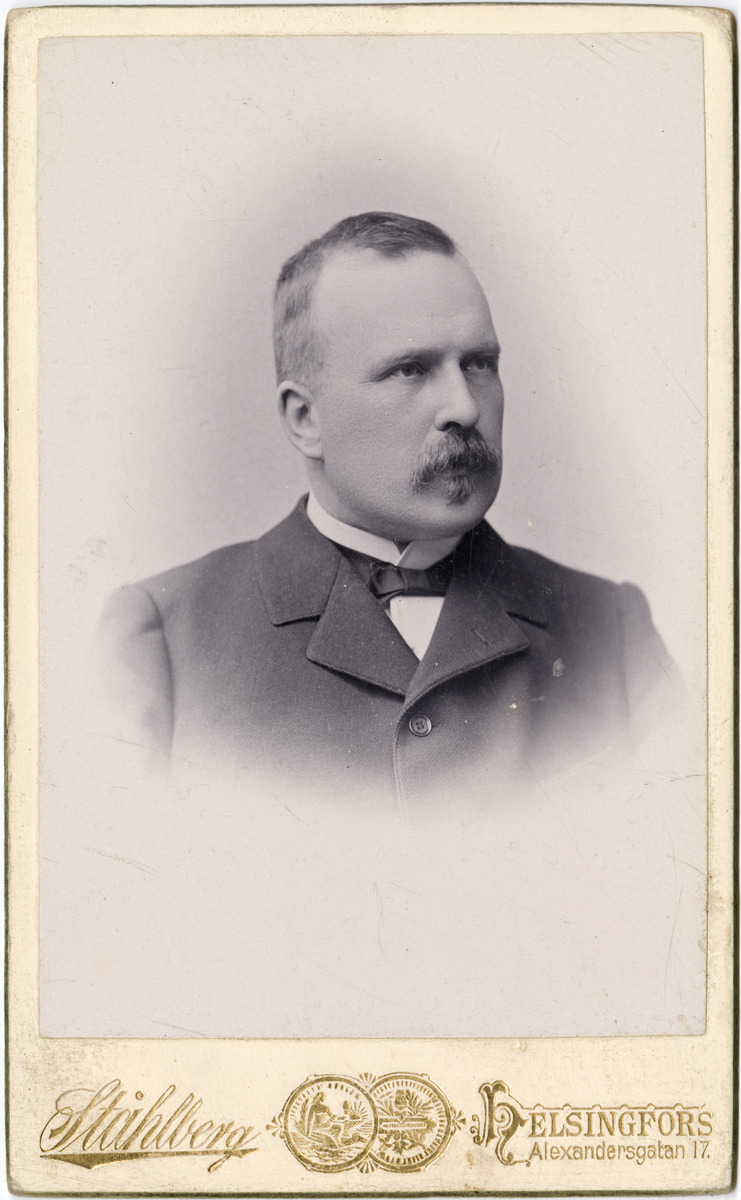
Emil Schybergson, pankkimies ja poliitikko, oli 1910-luvulla kehittämässä Kulosaaren huvilakaupunki -yhdyskuntaa
sisällön kuvaus: Emil Schybergson, pankkimies ja poliitikko, oli 1910-luvulla kehittämässä Kulosaaren huvilakaupunki -yhdyskuntaa. mustavalkoinen
Kuvaaja: Ståhlberg:  :, valokuvaaja
Ajankohta: kuvausaika 1894
Paikka: Suomi, Uusimaa, Helsinki, Helsinki
Aiheet: Schybergson, Emil, pankkiala, poliitikot, viikset, solmukkeet